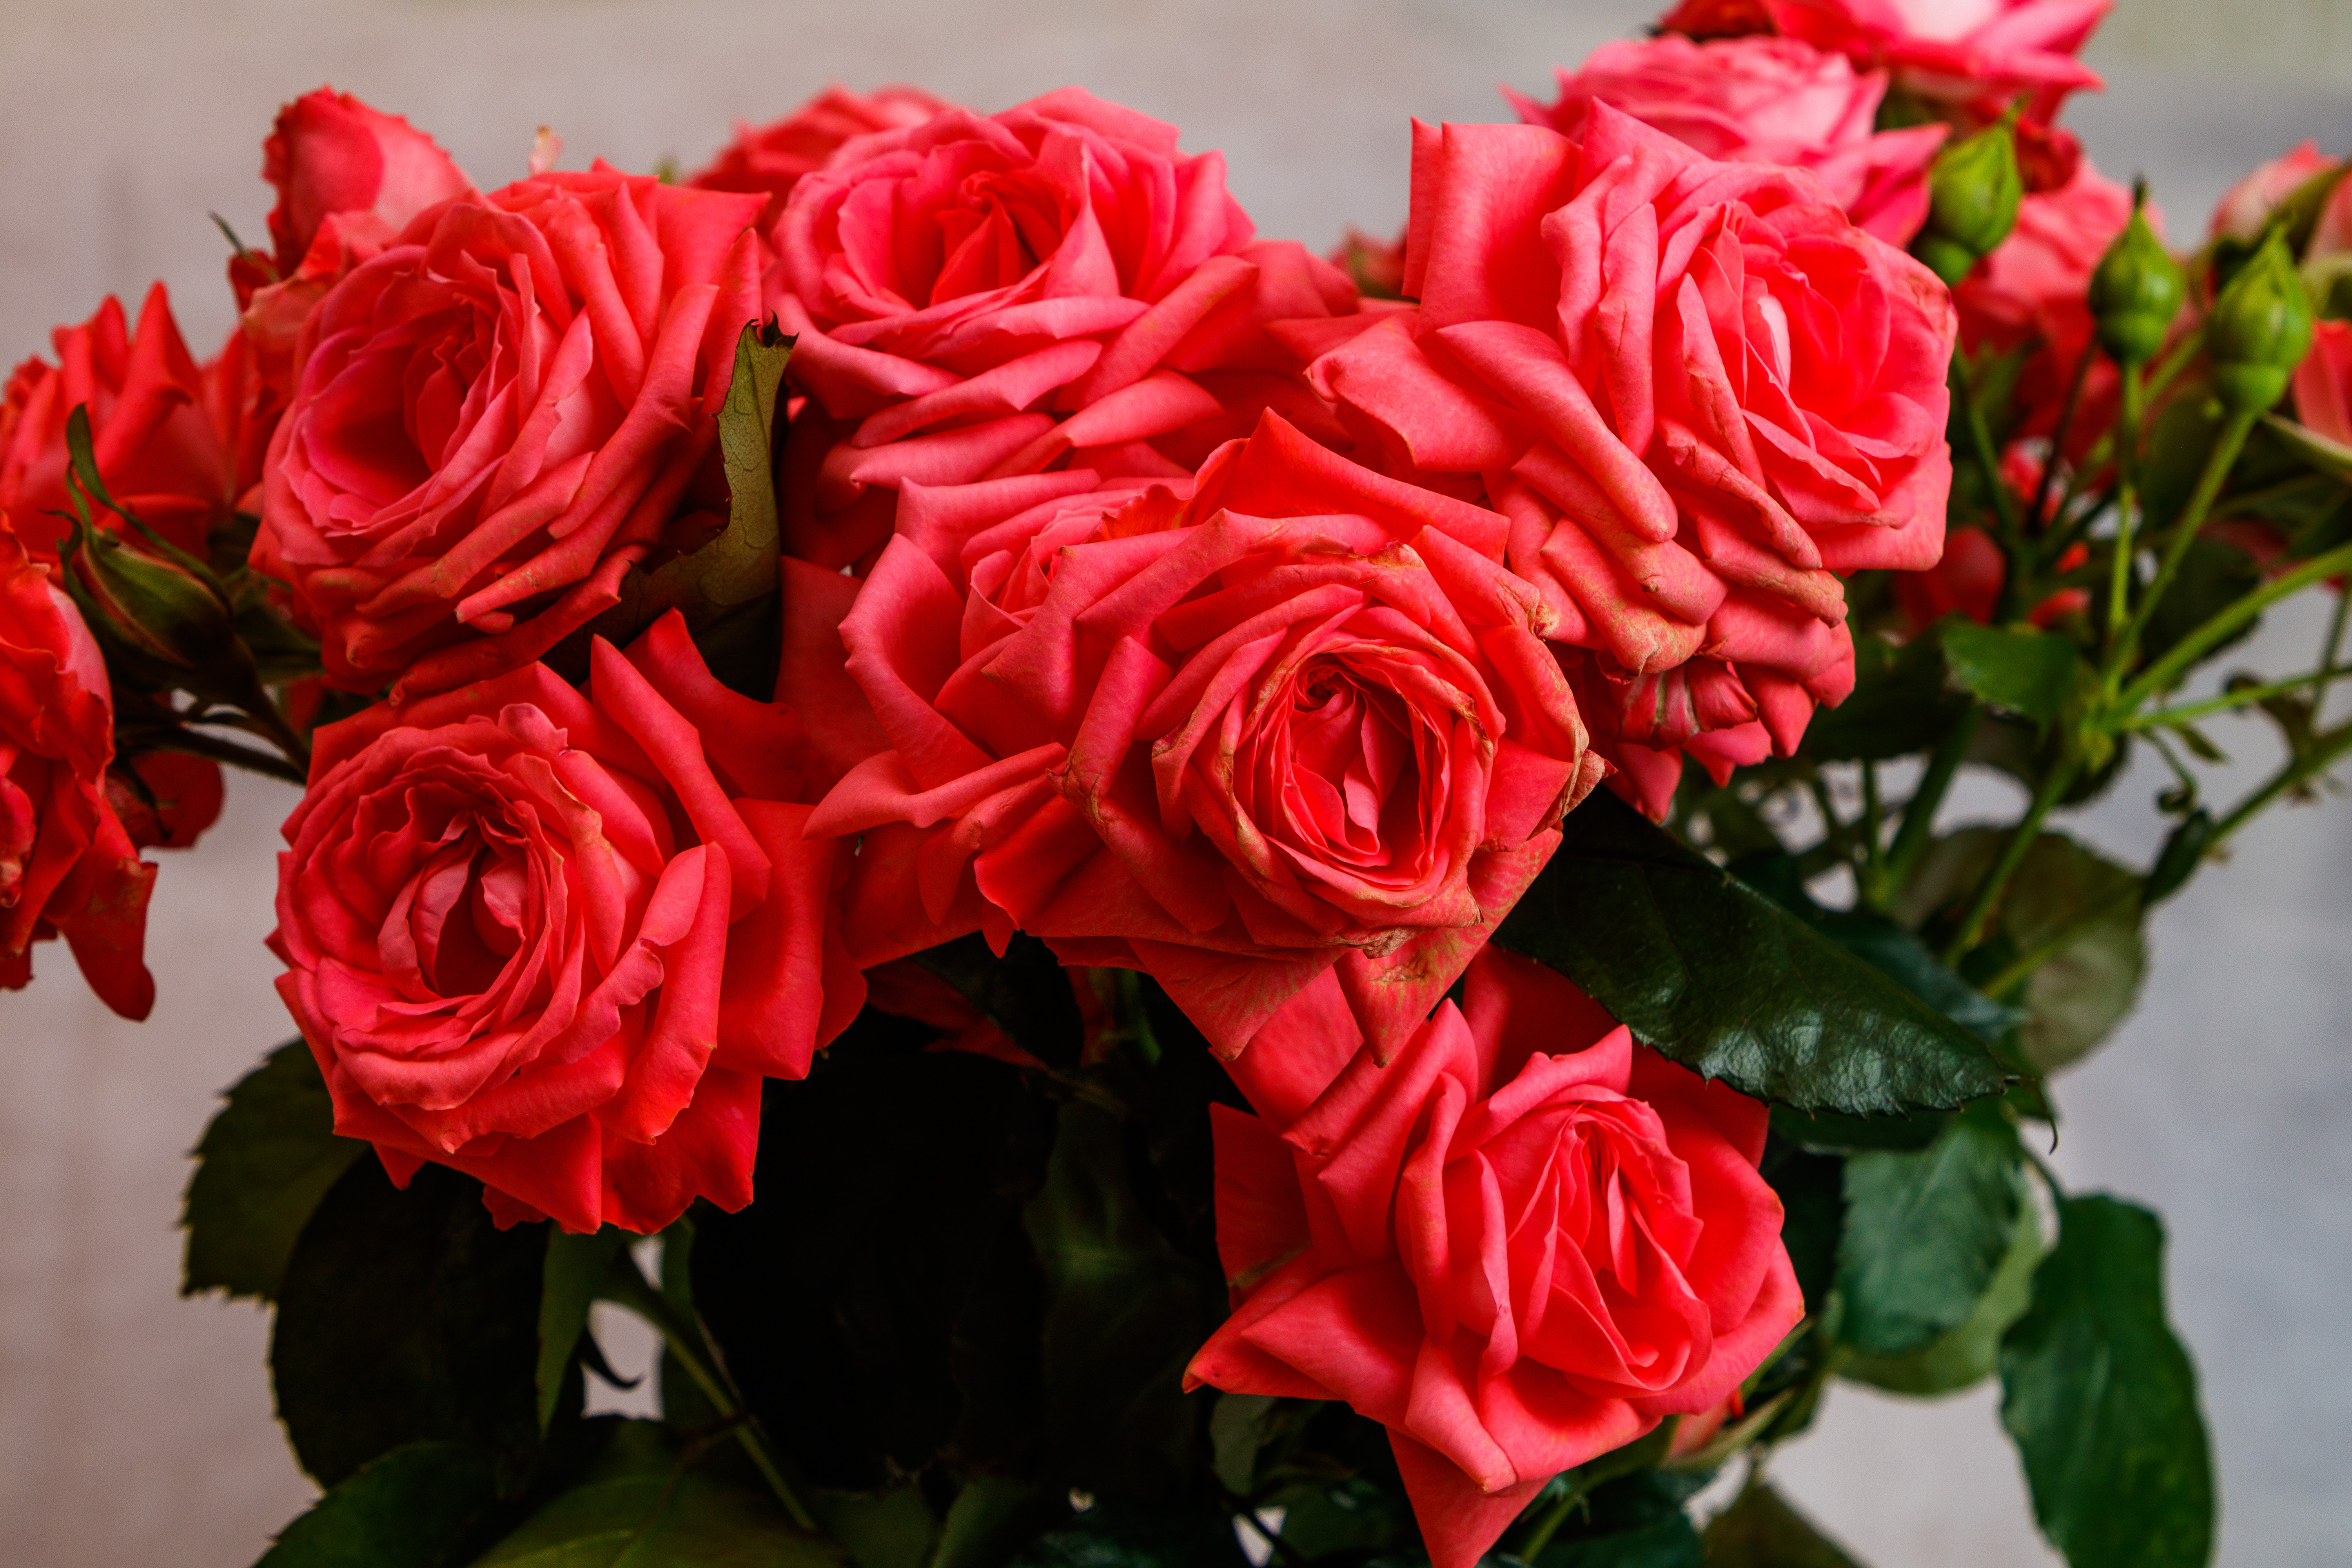
flowers, petals, nature, colorful, flower, flower garden, smell, living, happiness, summer, bloom, plants, garden, village, rural area, petal, red, pink, floristry, rose family, garden roses, flowering plant, bouquet, rose order, cut flowers, carmine, flower arranging, rose, Hybrid tea rose, still life photography, annual plant, floral design, plant stem, herbaceous plant, artificial flower, rosa centifolia, floribunda, perennial plant, valentine's day, begonia, centrepiece, still life, wedding ceremony supply